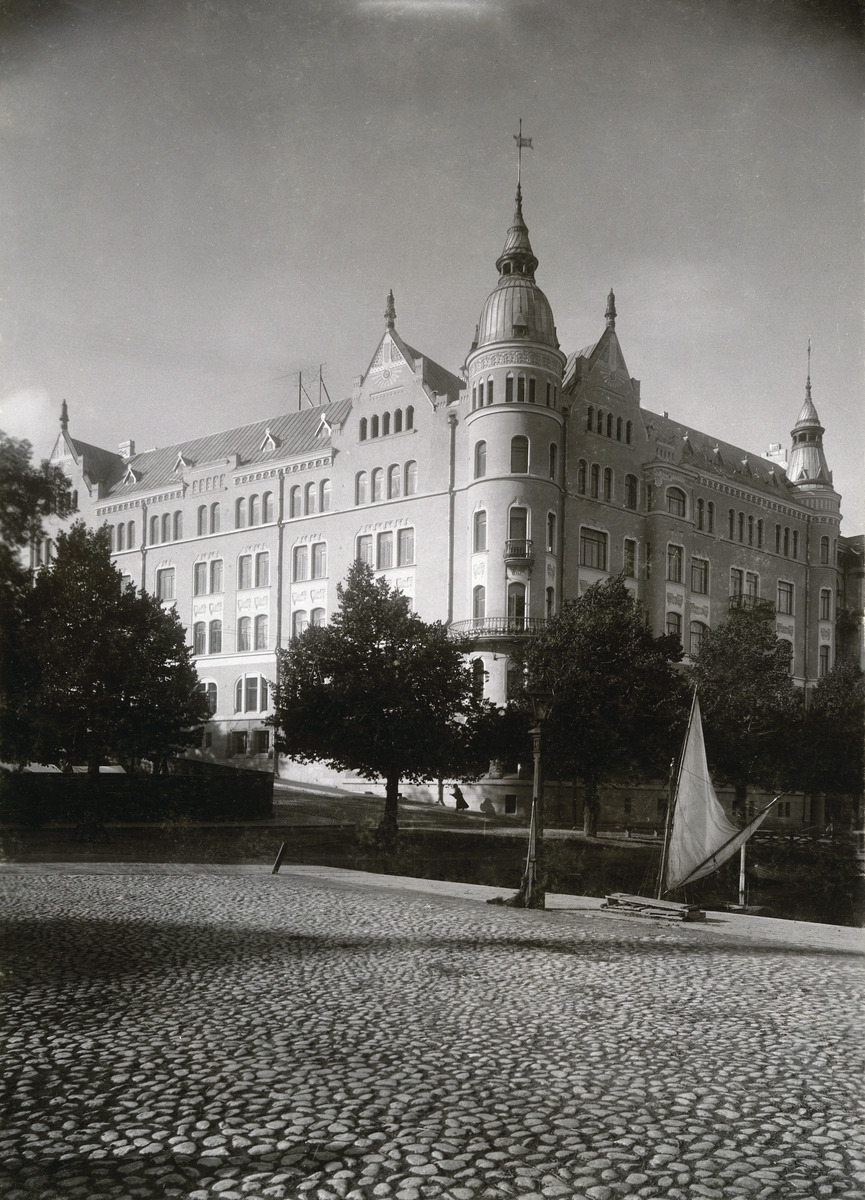
Pohjoisranta 10 - Rauhankatu 1 Halkolaiturilta nähtynä
sisällön kuvaus: Pohjoisranta 10 - Rauhankatu 1 Halkolaiturilta nähtynä. Etualalla laiturissa puinen purjelaiva. mustavalkoinen
Kuvaaja: Nyblin, Daniel, valokuvaaja
Ajankohta: kuvausaika n. 1900
Paikka: Suomi, Uusimaa, Helsinki, Kruununhaka Helsinki, Pohjoisranta 10, Rauhankatu 1
Aiheet: arkkitehtuuri rakennuskulttuuri, rakennukset kivirakennukset kerrostalot, rannat, purjelaivat, kärryt